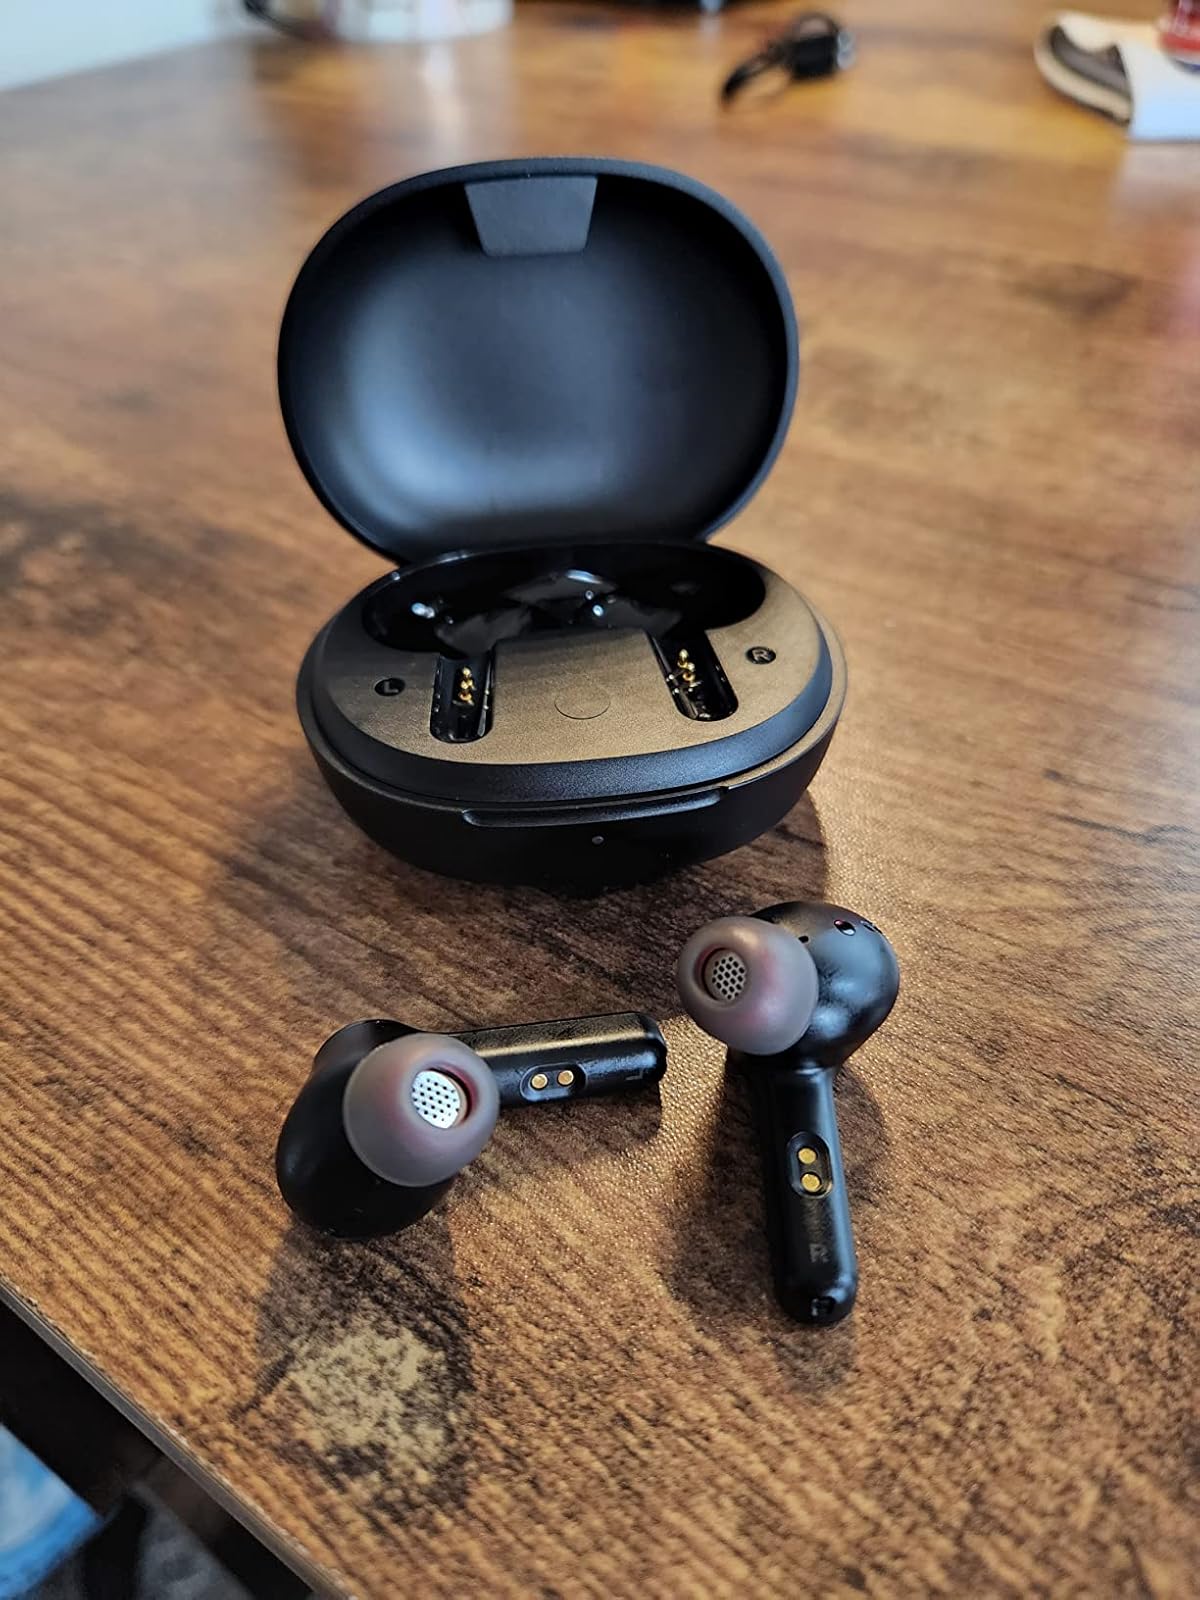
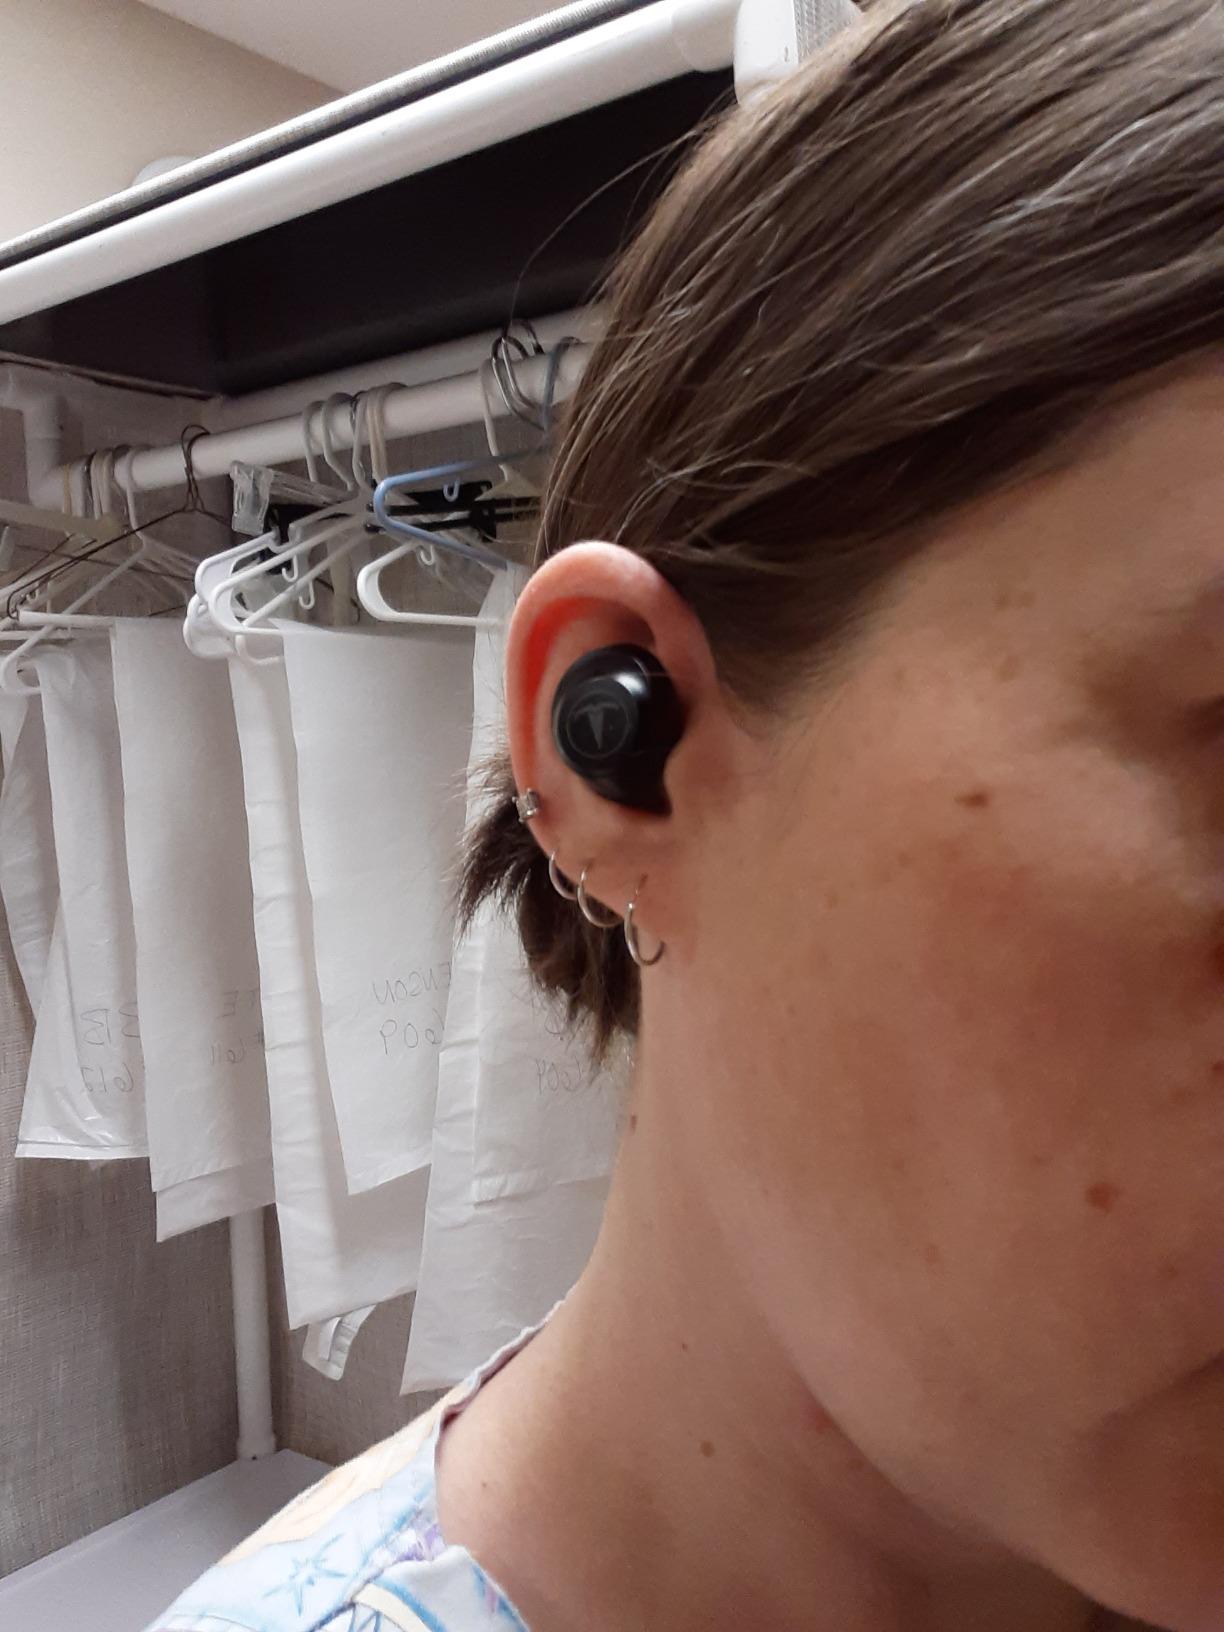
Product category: earbuds
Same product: no